Hurricane Otis (2005)

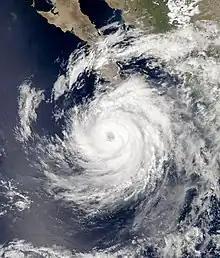
Hurricane Otis near peak intensity on September 30

Hurricane Otis was a moderate Category 2 hurricane that threatened the Baja California Peninsula but dissipated before landfall. Otis was the fifteenth and final named storm and seventh hurricane of the 2005 Pacific hurricane season. The storm developed on September 28, 2005, off the western coast of Mexico, from a tropical wave that emerged from the western coast of Africa and traversed the Atlantic Ocean during the preceding several weeks. After attaining tropical storm status on September 29, Otis moved in a generally northwestward direction for most of its duration. It ultimately peaked at Category 2 intensity on the Saffir–Simpson Hurricane Scale before beginning to weaken. The storm degenerated into a tropical depression on October 3 and dissipated fully on October 5, near the coast of Baja California Sur. Preparations for Otis were completed on the Peninsula; tropical cyclone watches and warnings were declared and numerous shelters opened. However, the storm's effects were minimal, and limited to gusty winds with heavy rainfall. No major damage was reported.